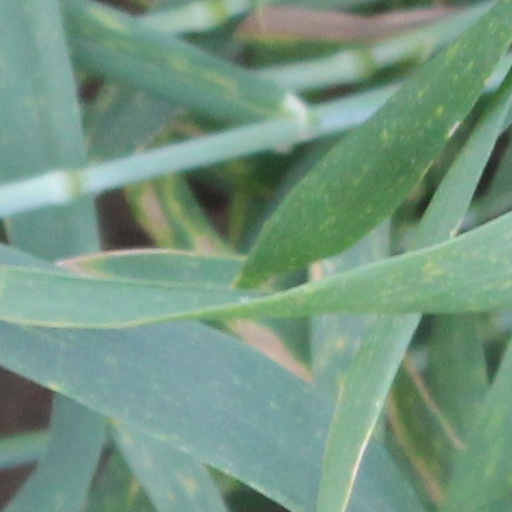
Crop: wheat